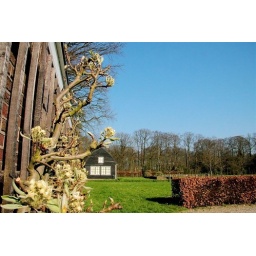
First apple blossem, little trees against a gardenwall.